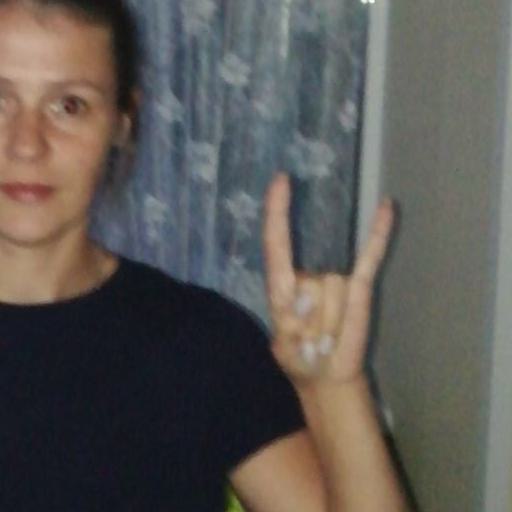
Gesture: rock